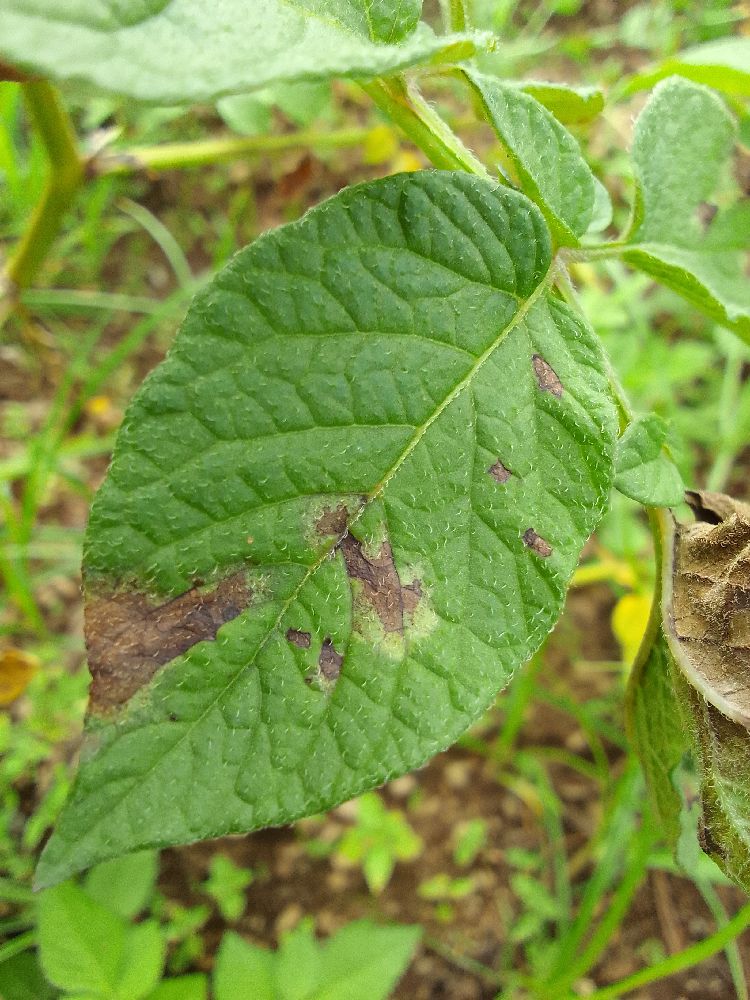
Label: Late blight